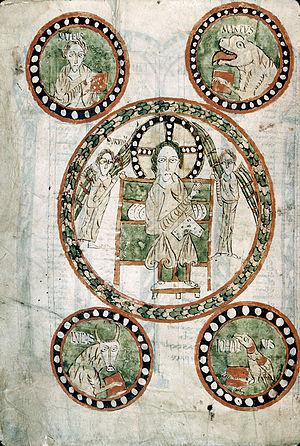
L'Évangéliaire de Gundohinus est un manuscrit enluminé daté des années 754-755 contenant les évangiles. Il a été réalisé par un scribe du nom de Gundohinus. Il contient une des plus anciennes représentations figurées dans un manuscrit franc. Il est actuellement conservé à la bibliothèque municipale d'Autun.